Reddit

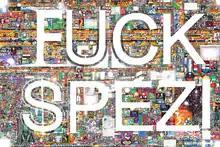
Users used r/place to voice their discontent with Reddit CEO Steve Huffman.

Many of the default subreddits are highly moderated, with the "science" subreddit banning climate change denialism, and the "news" subreddit banning opinion pieces and columns. Reddit has changed its site-wide editorial policies several times, sometimes in reaction to controversies. Reddit has historically been a platform for objectionable but legal content, and in 2011, news media covered the way that jailbait was being shared on the site before the site changed their policies to explicitly ban "suggestive or sexual content featuring minors". Following some controversial incidents of Internet vigilantism, Reddit introduced a strict rule against the online publication of non-public personally-identifying information (a common internet harassment tool colloquially known as doxxing) via the site. Those who break the rule are subject to a site-wide ban, which can result in the deletion of their user-generated content.